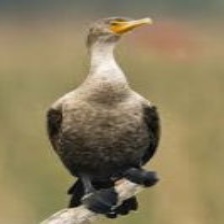
Species: DOUBLE BRESTED CORMARANT
Scientific name: PHALACROCORAX AURITUS